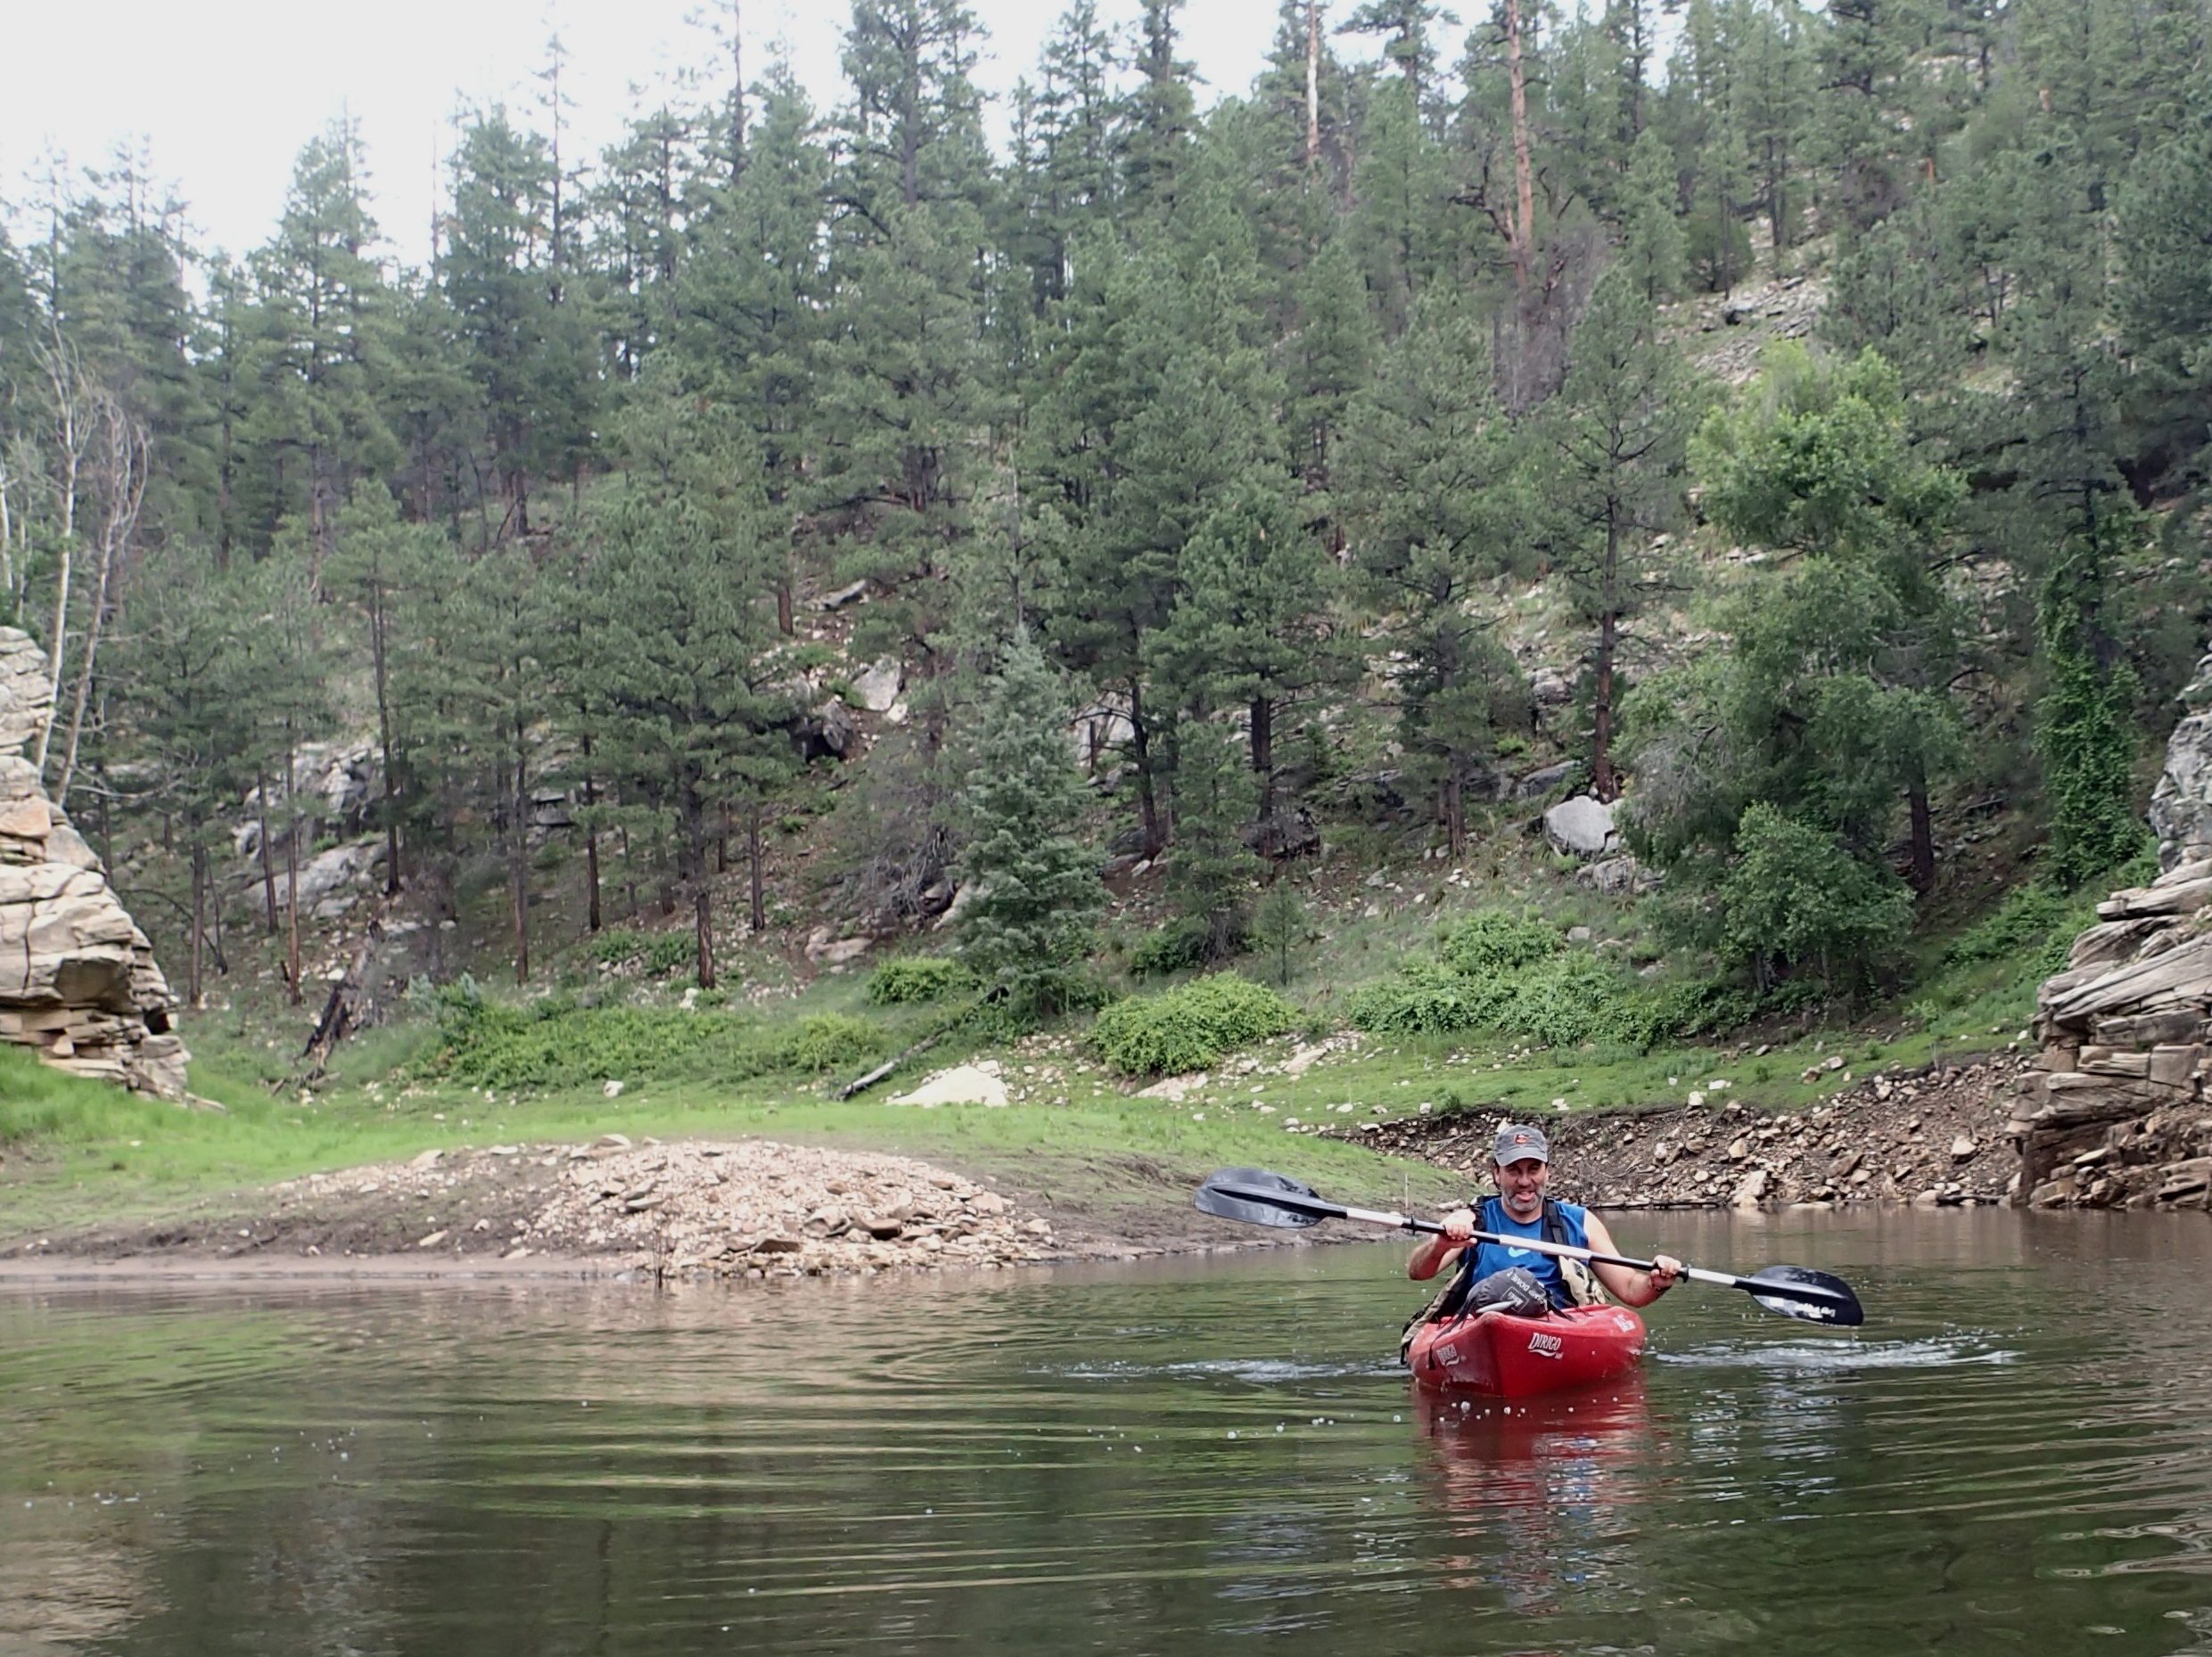
boat, river, canoe, paddle, vehicle, rapid, kayak, sports, boating, kayaking, watercraft, canoeing